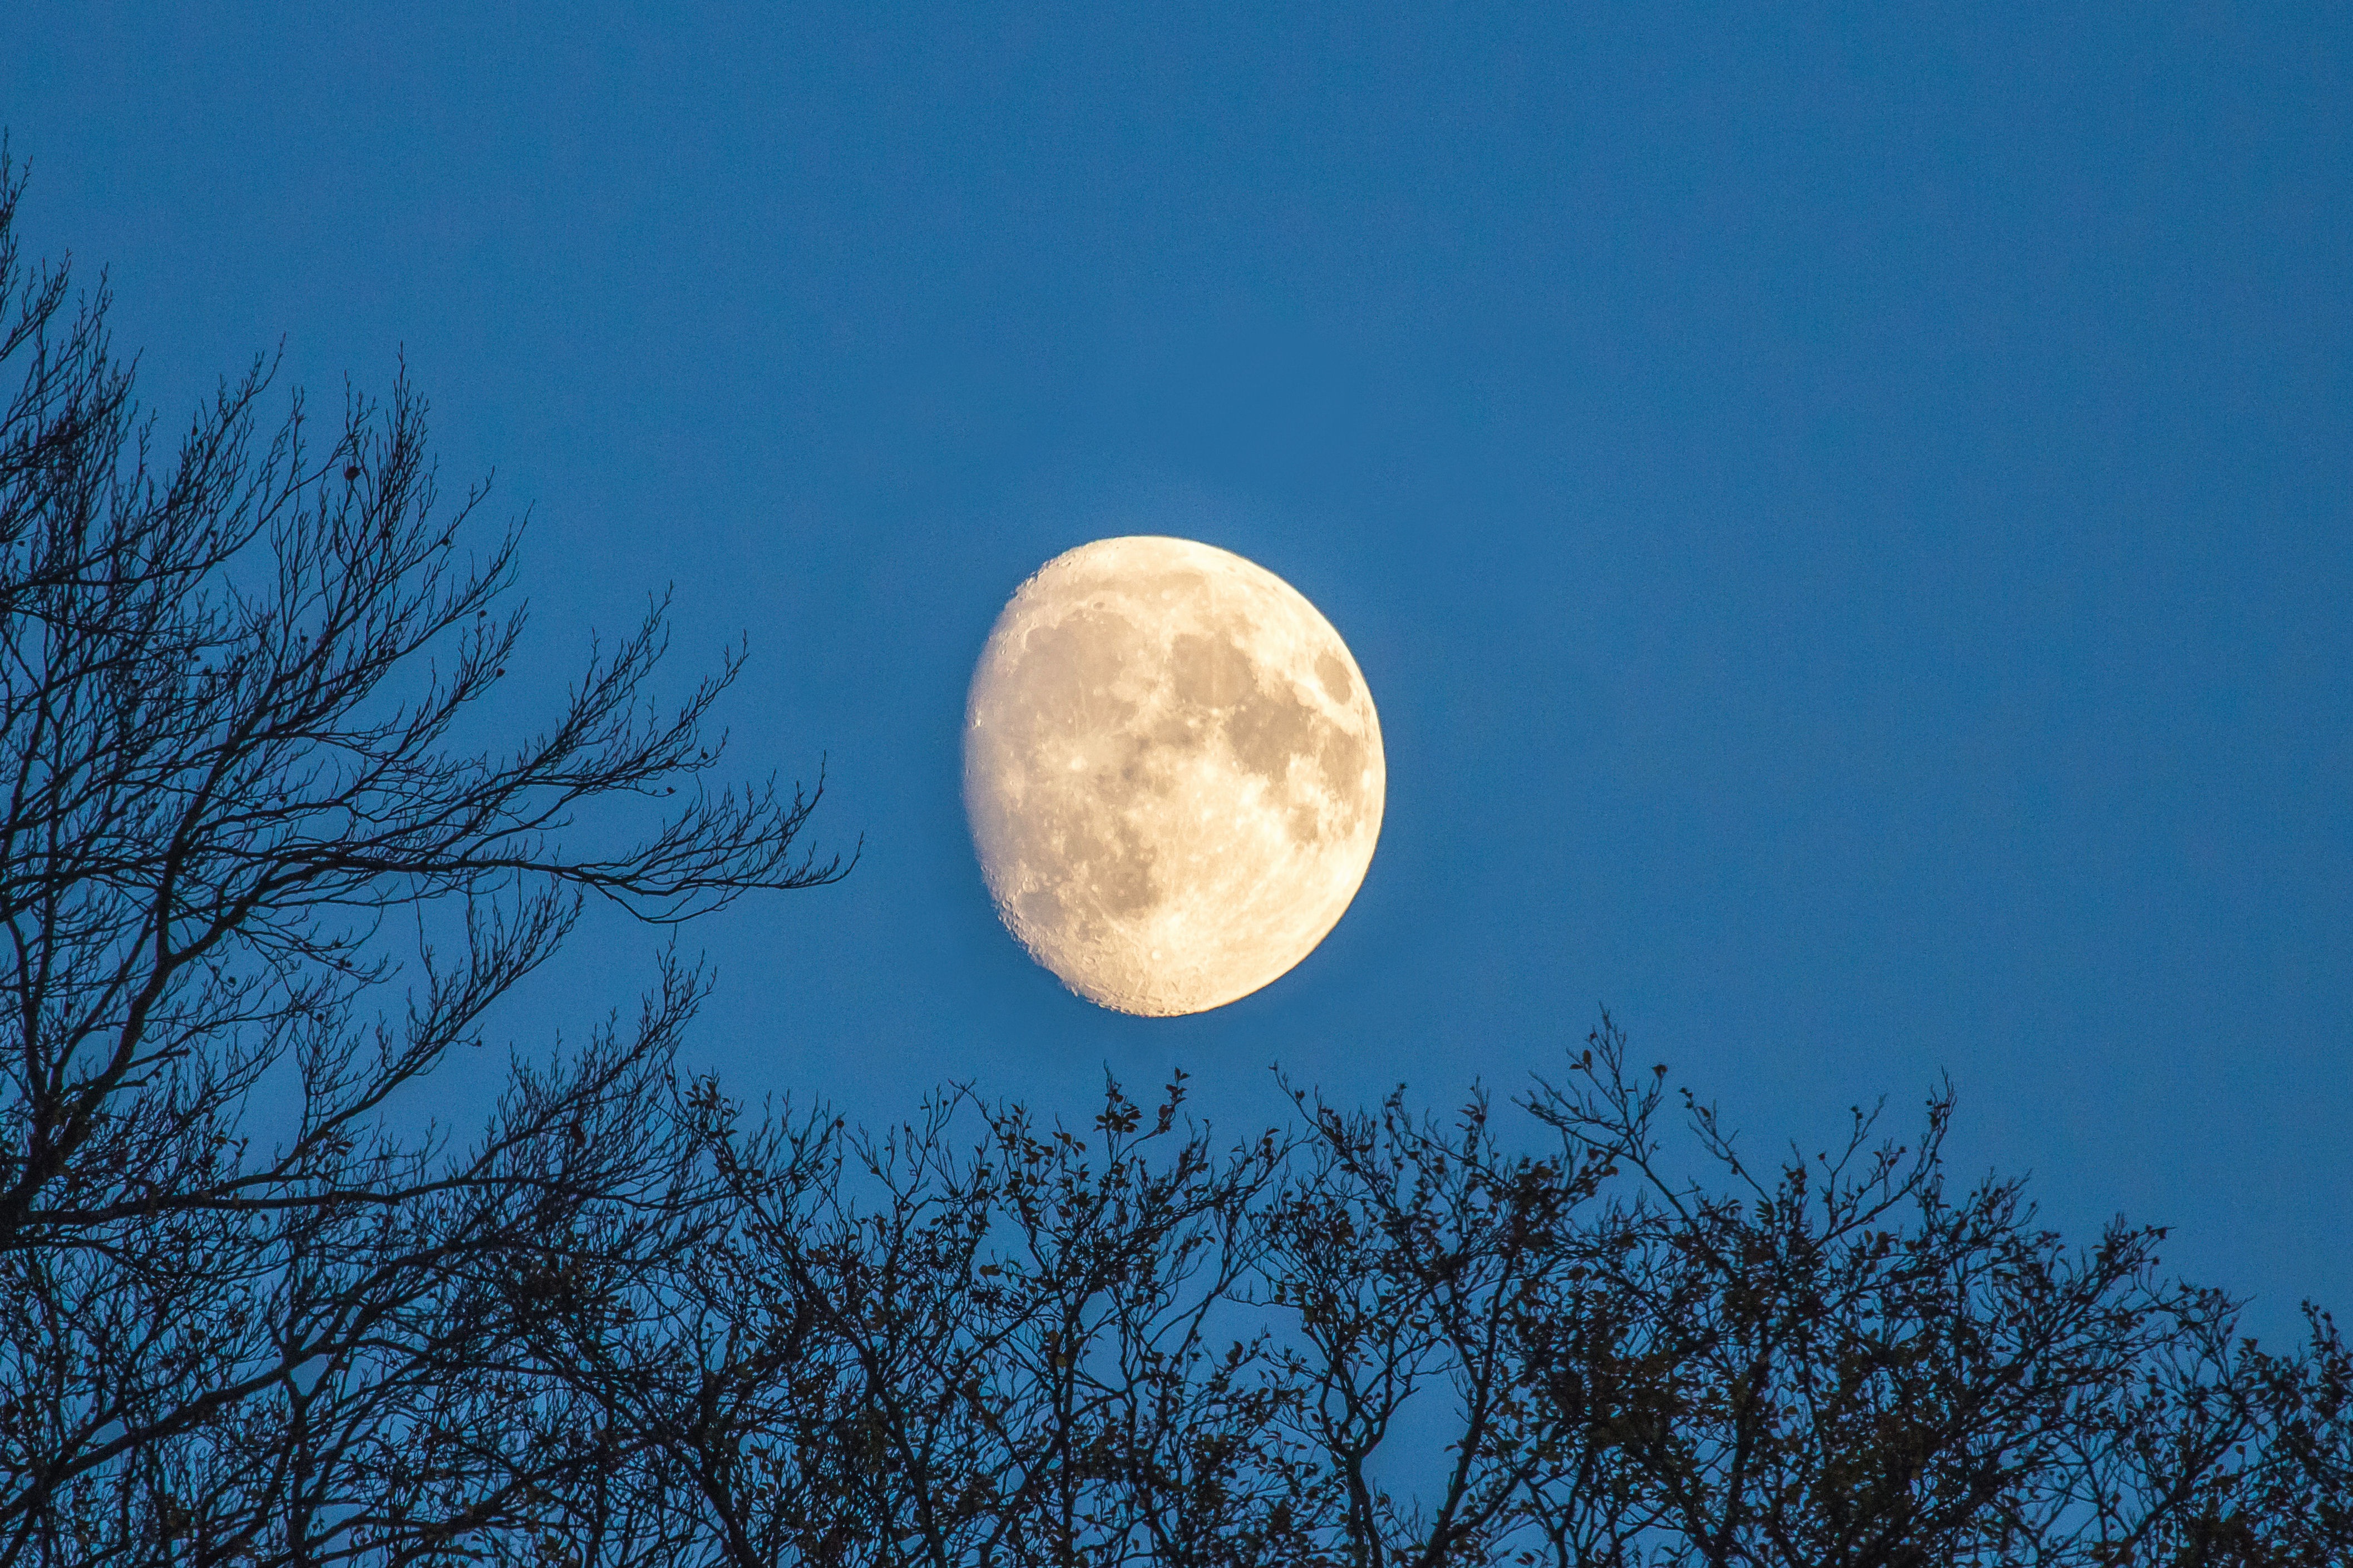
cloud, sky, atmosphere, moon, full moon, moonlight, trees, great, crescent, windsor, month, astronomical object, celestial event